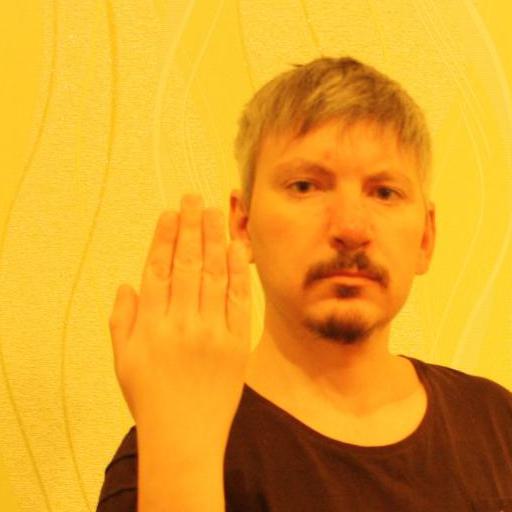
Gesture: stop_inverted